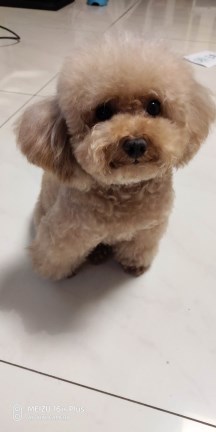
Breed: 2925-n000114-toy_poodle